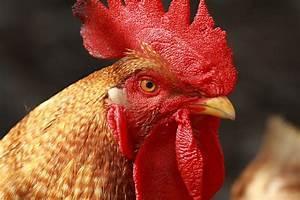
chicken